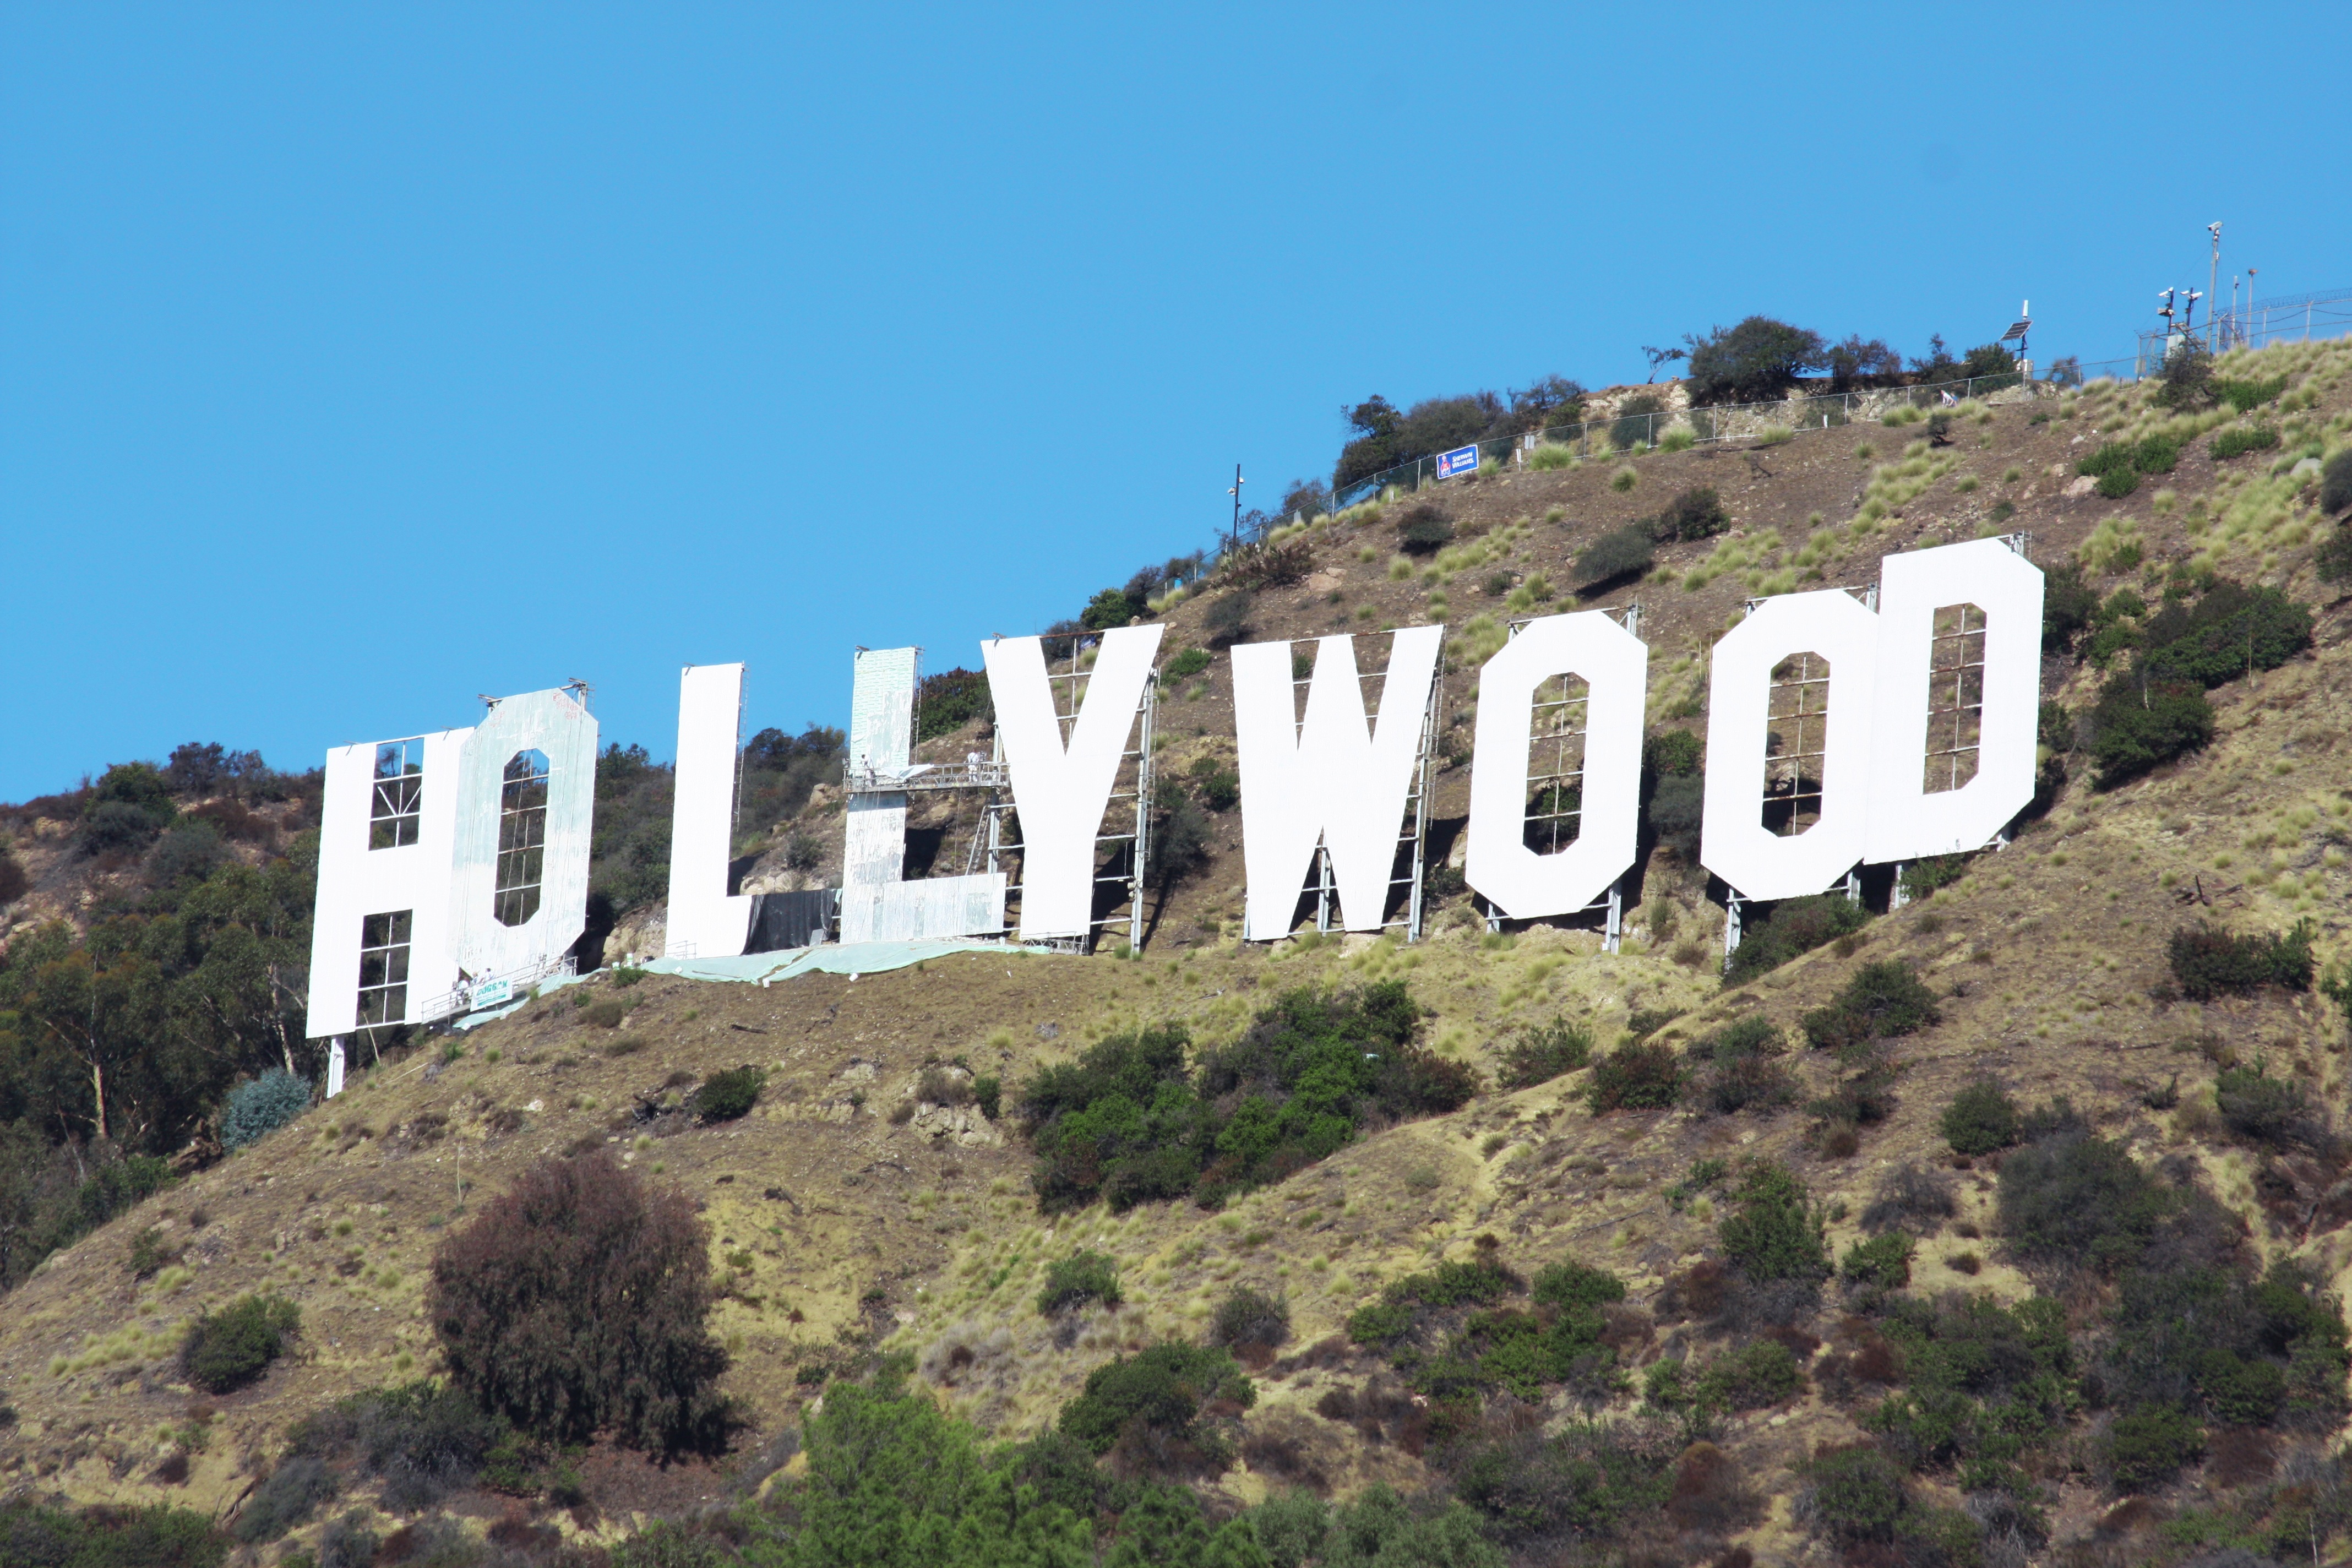
villa, town, building, village, hollywood, landmark, property, fortification, tourism, united states, monastery, estate, los angeles, tours